Àlex Simón i Casanovas

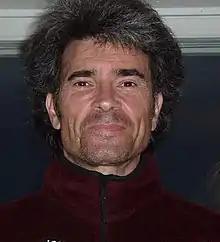

Àlex S.Casanovas, born on November 8, 1960 in Barcelona's Gràcia district, is an experienced Catalonian mountain guide, rock-climbing teacher, polar logistics expert and adventurer. His career spans mountaineering, polar expeditions, and organizing extreme sports event.